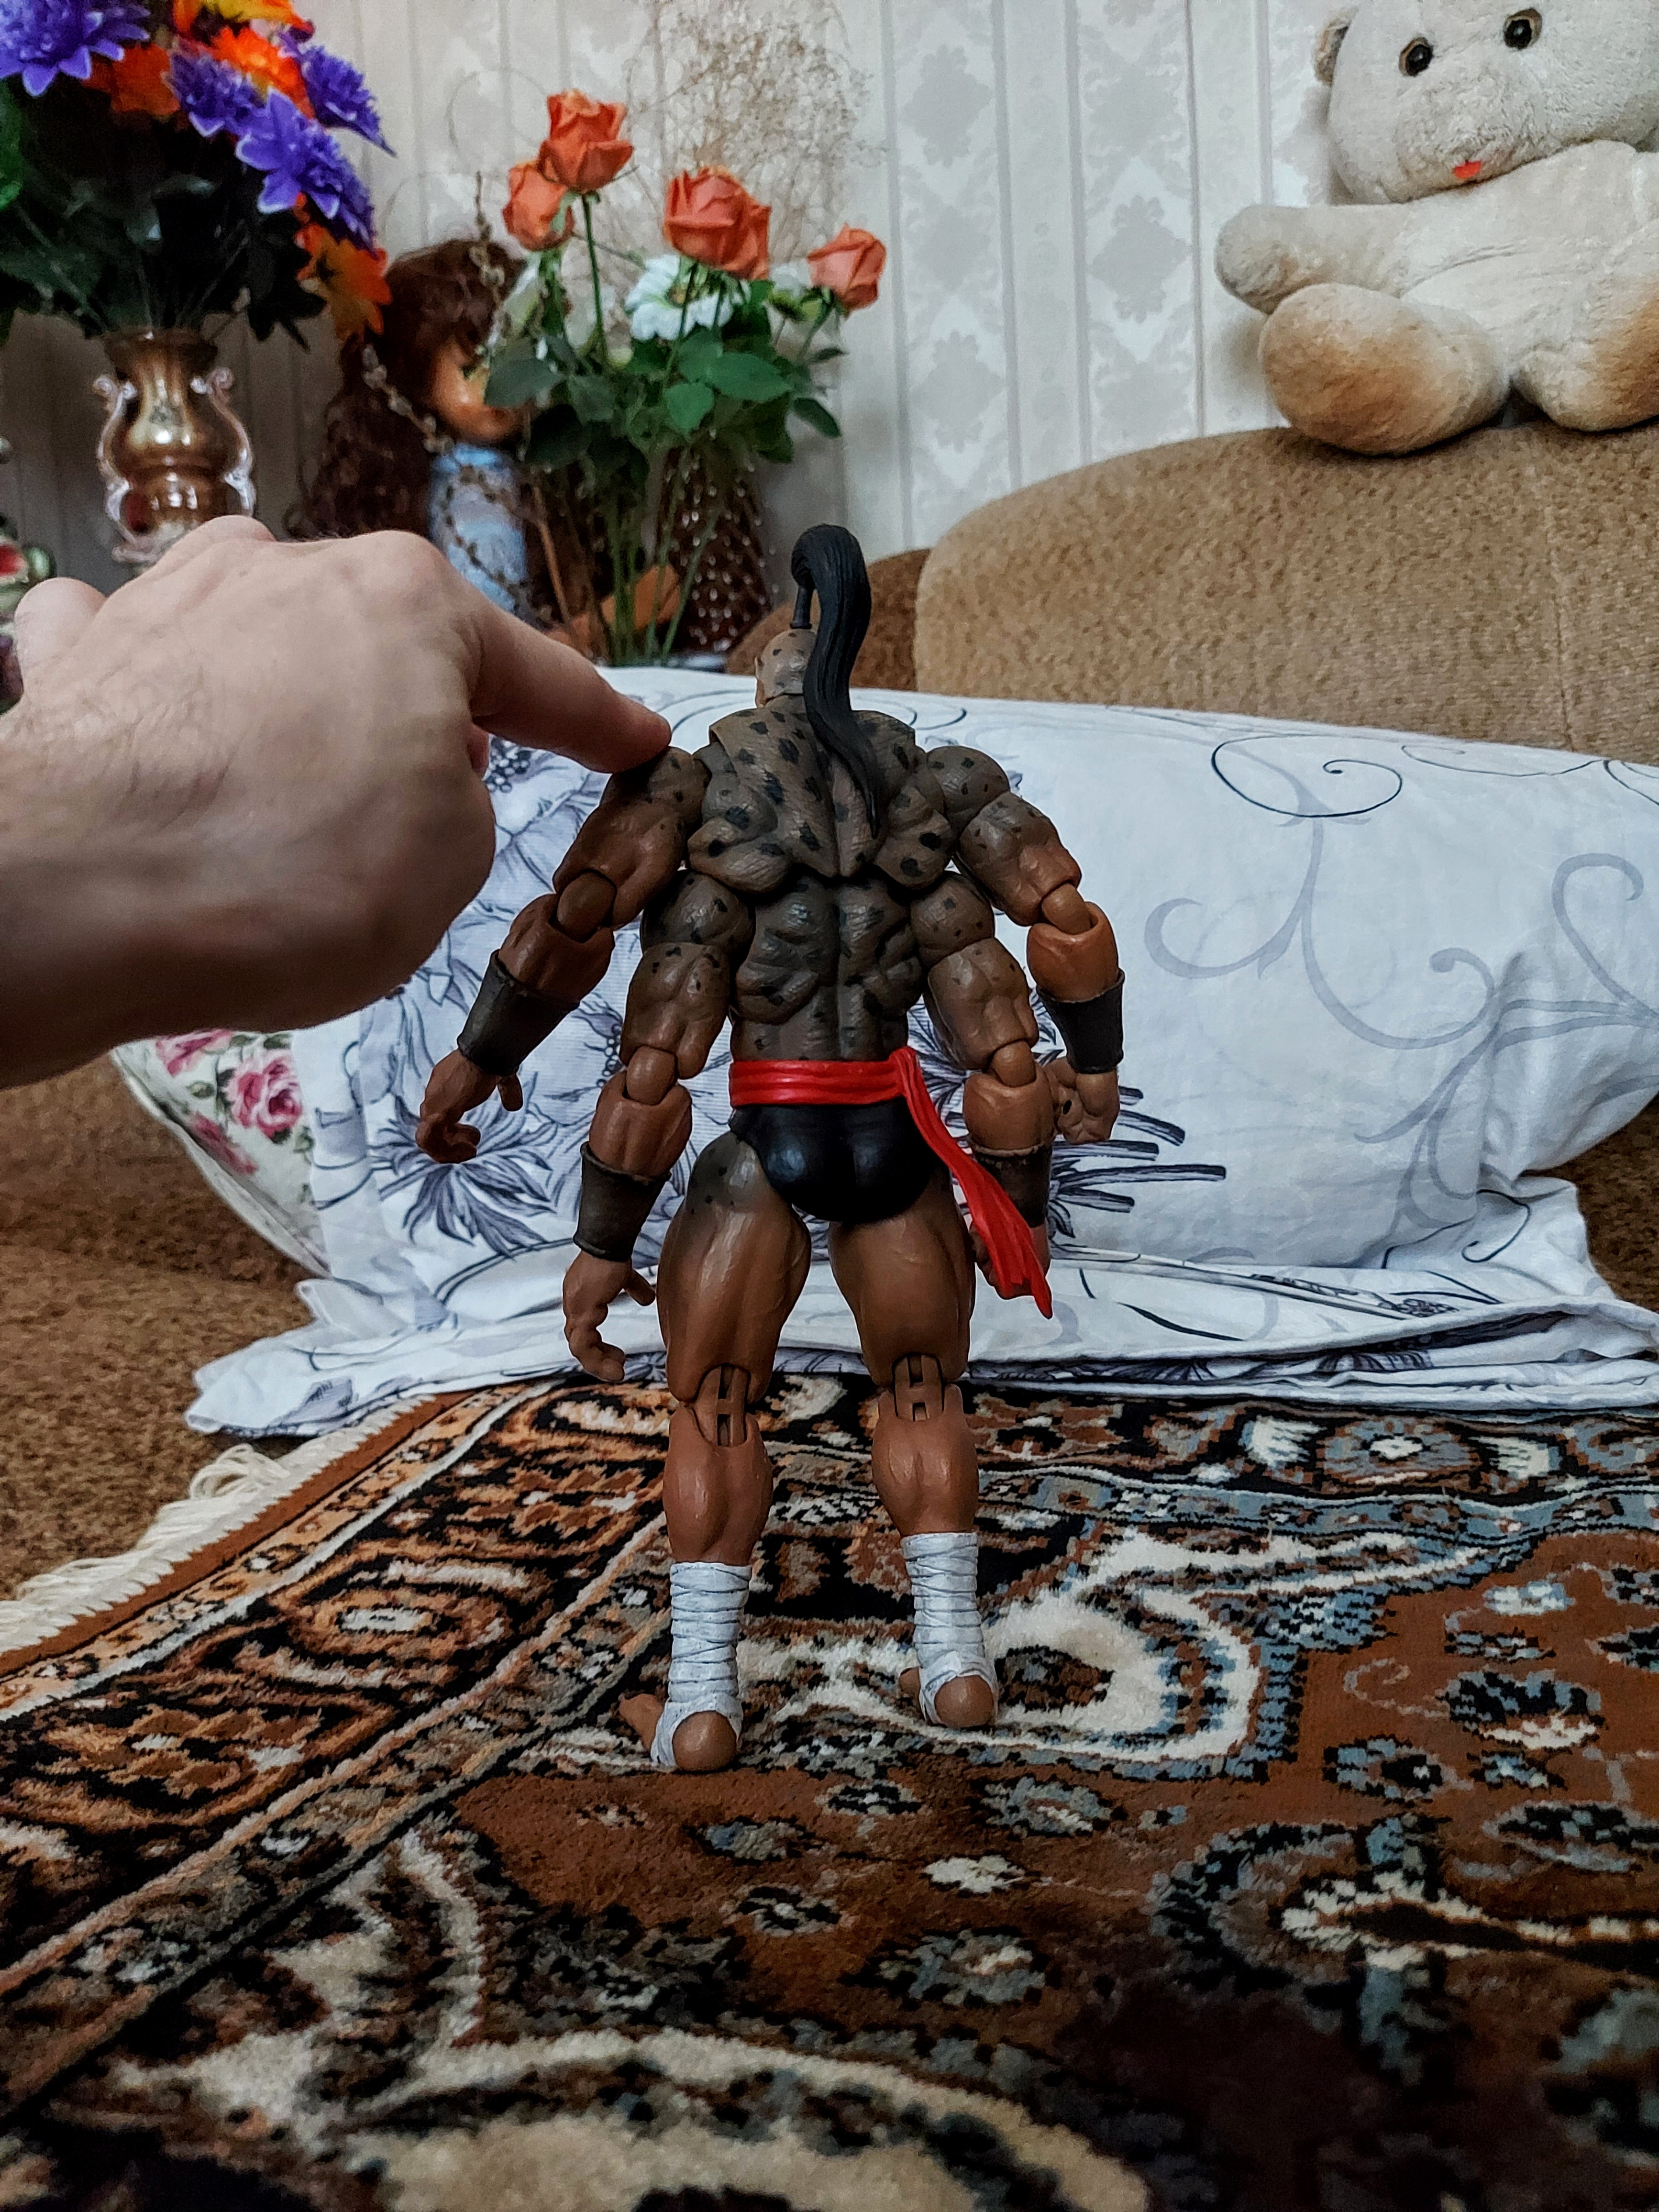
Shokan, storm, collectibles, warrior, fighter, action, figure, photograph, world, white, blue, black, toy, public space, art, flooring, adaptation, shorts, Barechested, snapshot, leisure, event, fun, linens, visual arts, metal, stock photography, tribe, room, street, tradition, fictional character, child, performance art, tourism, vacation, festival, fiction, stuffed toy, photography, ritual